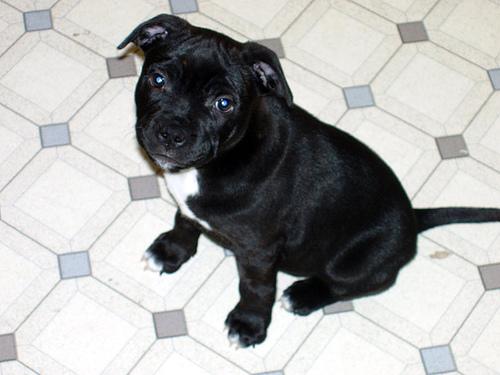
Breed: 203-n000015-Staffordshire_bullterrier